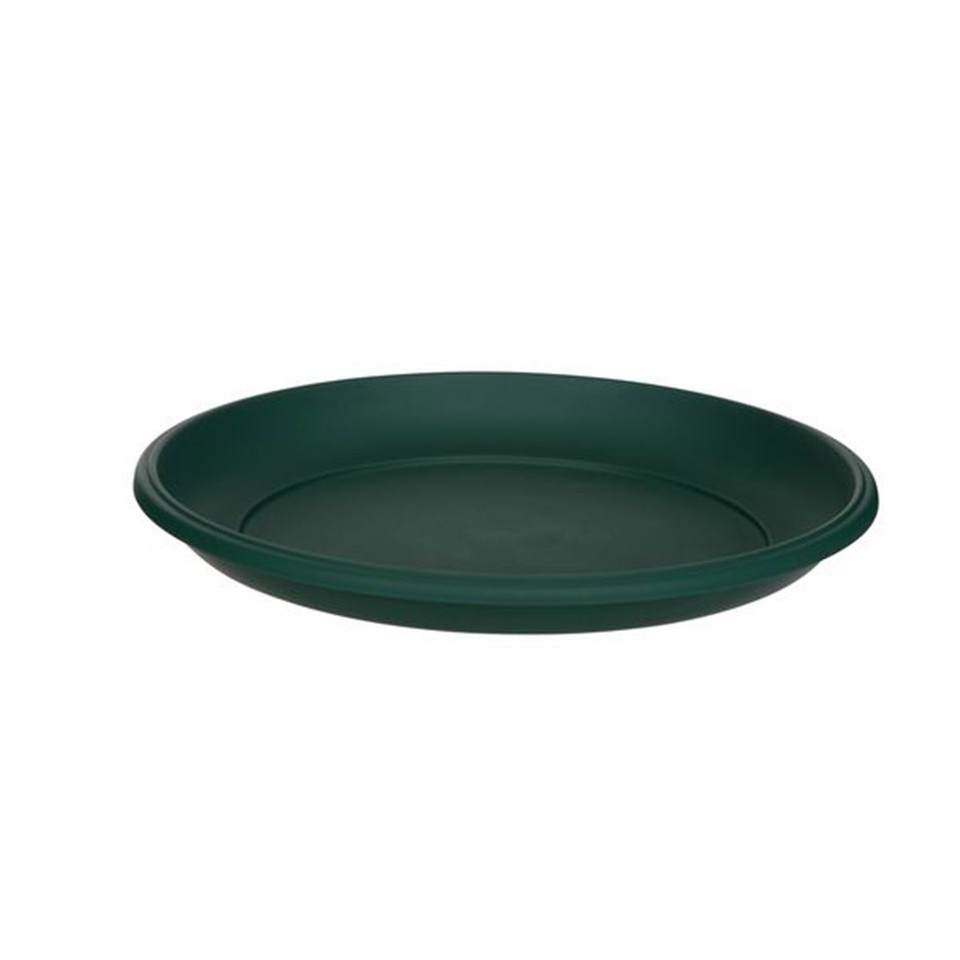
Whitefurze Milano Round Saucer, 34cm – Green
Brand: Coopers Of Barnet
Category: Home & Garden > Lawn & Garden > Gardening > Garden Pot Saucers & Trays